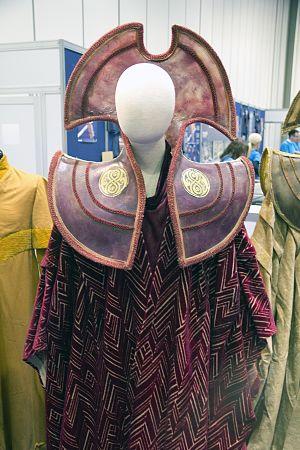
Les Seigneurs du Temps, au féminin Dames du Temps, sont une espèce extraterrestre fictive de la série télévisée de science-fiction britannique Doctor Who, dont le personnage principal de la série, le Docteur, fait partie. Les Seigneurs du Temps sont nommés ainsi parce qu'ils sont en mesure de voyager dans l'espace et le temps, et de le manipuler par la technologie à un degré bien plus grand que n'importe quelle autre civilisation. Les Seigneurs du Temps sont originaires de la planète Gallifrey, dans la constellation de Kasterborous. Le 12ᵉ Docteur présente l'avance technologique des Seigneurs du Temps par rapport aux humains comme étant d'environ 9 millions d'années.